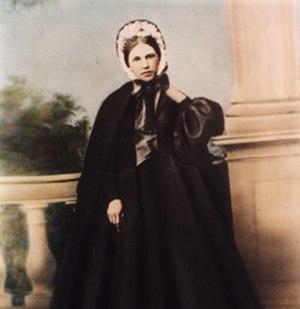
Cette liste de saints concerne les saints, bienheureux, et vénérables reconnus comme tels par l'Église catholique, ayant vécu au XXᵉ siècle. Sur cette période, l'Église a donné comme modèles évangéliques 152 saints et 2 038 bienheureux.
Françoise Siedliska, également connue sous son nom religieux Marie de Jésus le Bon Pasteur, est une religieuse polonaise catholique romaine et la fondatrice des Sœurs de la Sainte Famille de Nazareth. Elle est vénérée comme bienheureuse par l'Église catholique.